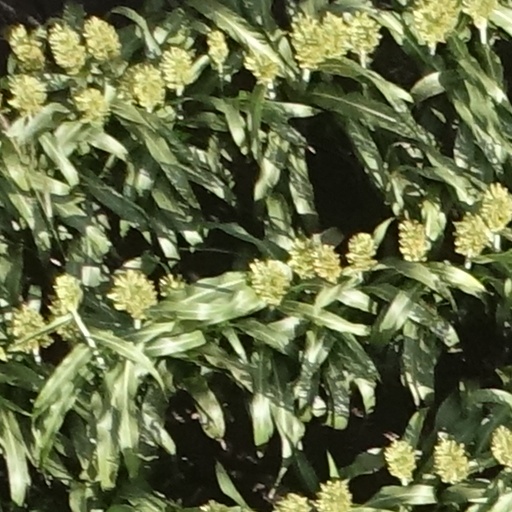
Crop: sorghum